Pennington, New Jersey

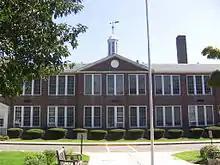
Toll Gate Grammar School

According to an 1883 history, "the first name of the village was Queenstown, which was given it in honor of Queen Anne. Later it was by some, in derision of its comparative insignificance, Pennytown, and as early as 1747 it began to be called Pennington." The name "Penington" was already known in the area, as Edward Penington (1667–1701), son of the British Quaker leader Isaac Penington, was appointed by his kinsman William Penn as Surveyor General of Pennsylvania. His father-in-law was a longtime leader, including as governor, of the province of West Jersey, where Edward married. Henry Gannett attributes the borough's name to colonial governors from the Pennington family.